Igor Diveyev

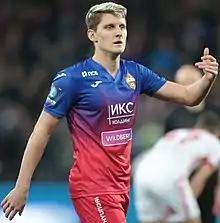
Diveyev with CSKA Moscow in 2022

Igor Sergeyevich Diveyev (born 27 September 1999) is a Russian football player who plays as centre-back for CSKA Moscow and the Russia national team.